Government House, Perth

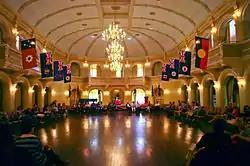
The ballroom 17 November 2011 for Heritage Day.

Following the establishment of the Swan River Colony in 1829, the first governor Captain James Stirling and his family were initially housed in tents on a site near the corner of Barrack Street and St Georges Terrace, known today as Stirling Gardens and Supreme Court Gardens. In 1832, a temporary wooden building was constructed on the same site and used until the so-called original Government House was built a short distance away near the present-day site between 1834 and 1835. This building served successive governors until work began on the new, present-day Government House, for which the foundation stone was laid on 17 March 1859. The 1834/35, building was demolished in the 1880s.